Toney Douglas

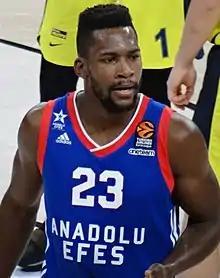
Douglas with Anadolu Efes in January 2018

Toney Bernard Douglas (born March 16, 1986) is an American professional basketball player for FC Porto of the Liga Portuguesa de Basquetebol. He played college basketball for the Auburn Tigers for one year, eventually becoming frustrated with his role on the team as a shooting guard. He subsequently transferred to the Florida State Seminoles for the remainder of his collegiate career, switching to the point guard position. Emerging as a defensive force in his junior season, Douglas set school and conference records for steals. He stepped up as a team leader in his final season, breaking personal records in several statistical categories and helped lead the Seminoles to their first NCAA tournament in 11 years.